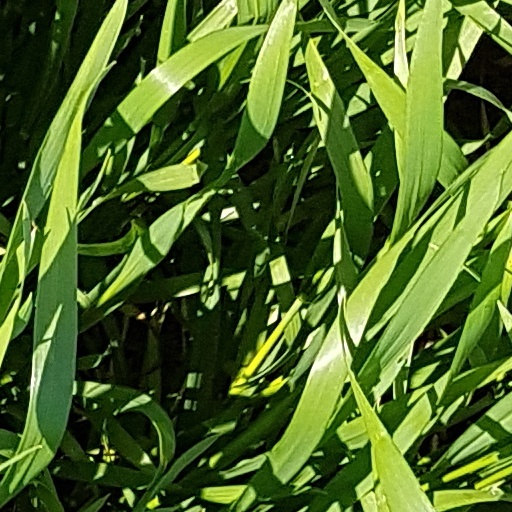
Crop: wheat